The Legend of Sword and Fairy 4

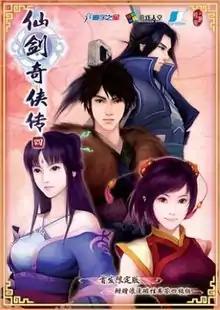

The Legend of Sword and Fairy 4, also known as Sword and Fairy 4 or Chinese Paladin 4, is a "xianxia"-themed fantasy adventure role-playing video game developed by Taiwanese game company Softstar Entertainment's Shanghai subsidiary. It is the fifth installment in "The Legend of Sword and Fairy" video game series, and serves as an independent prequel to the third game.